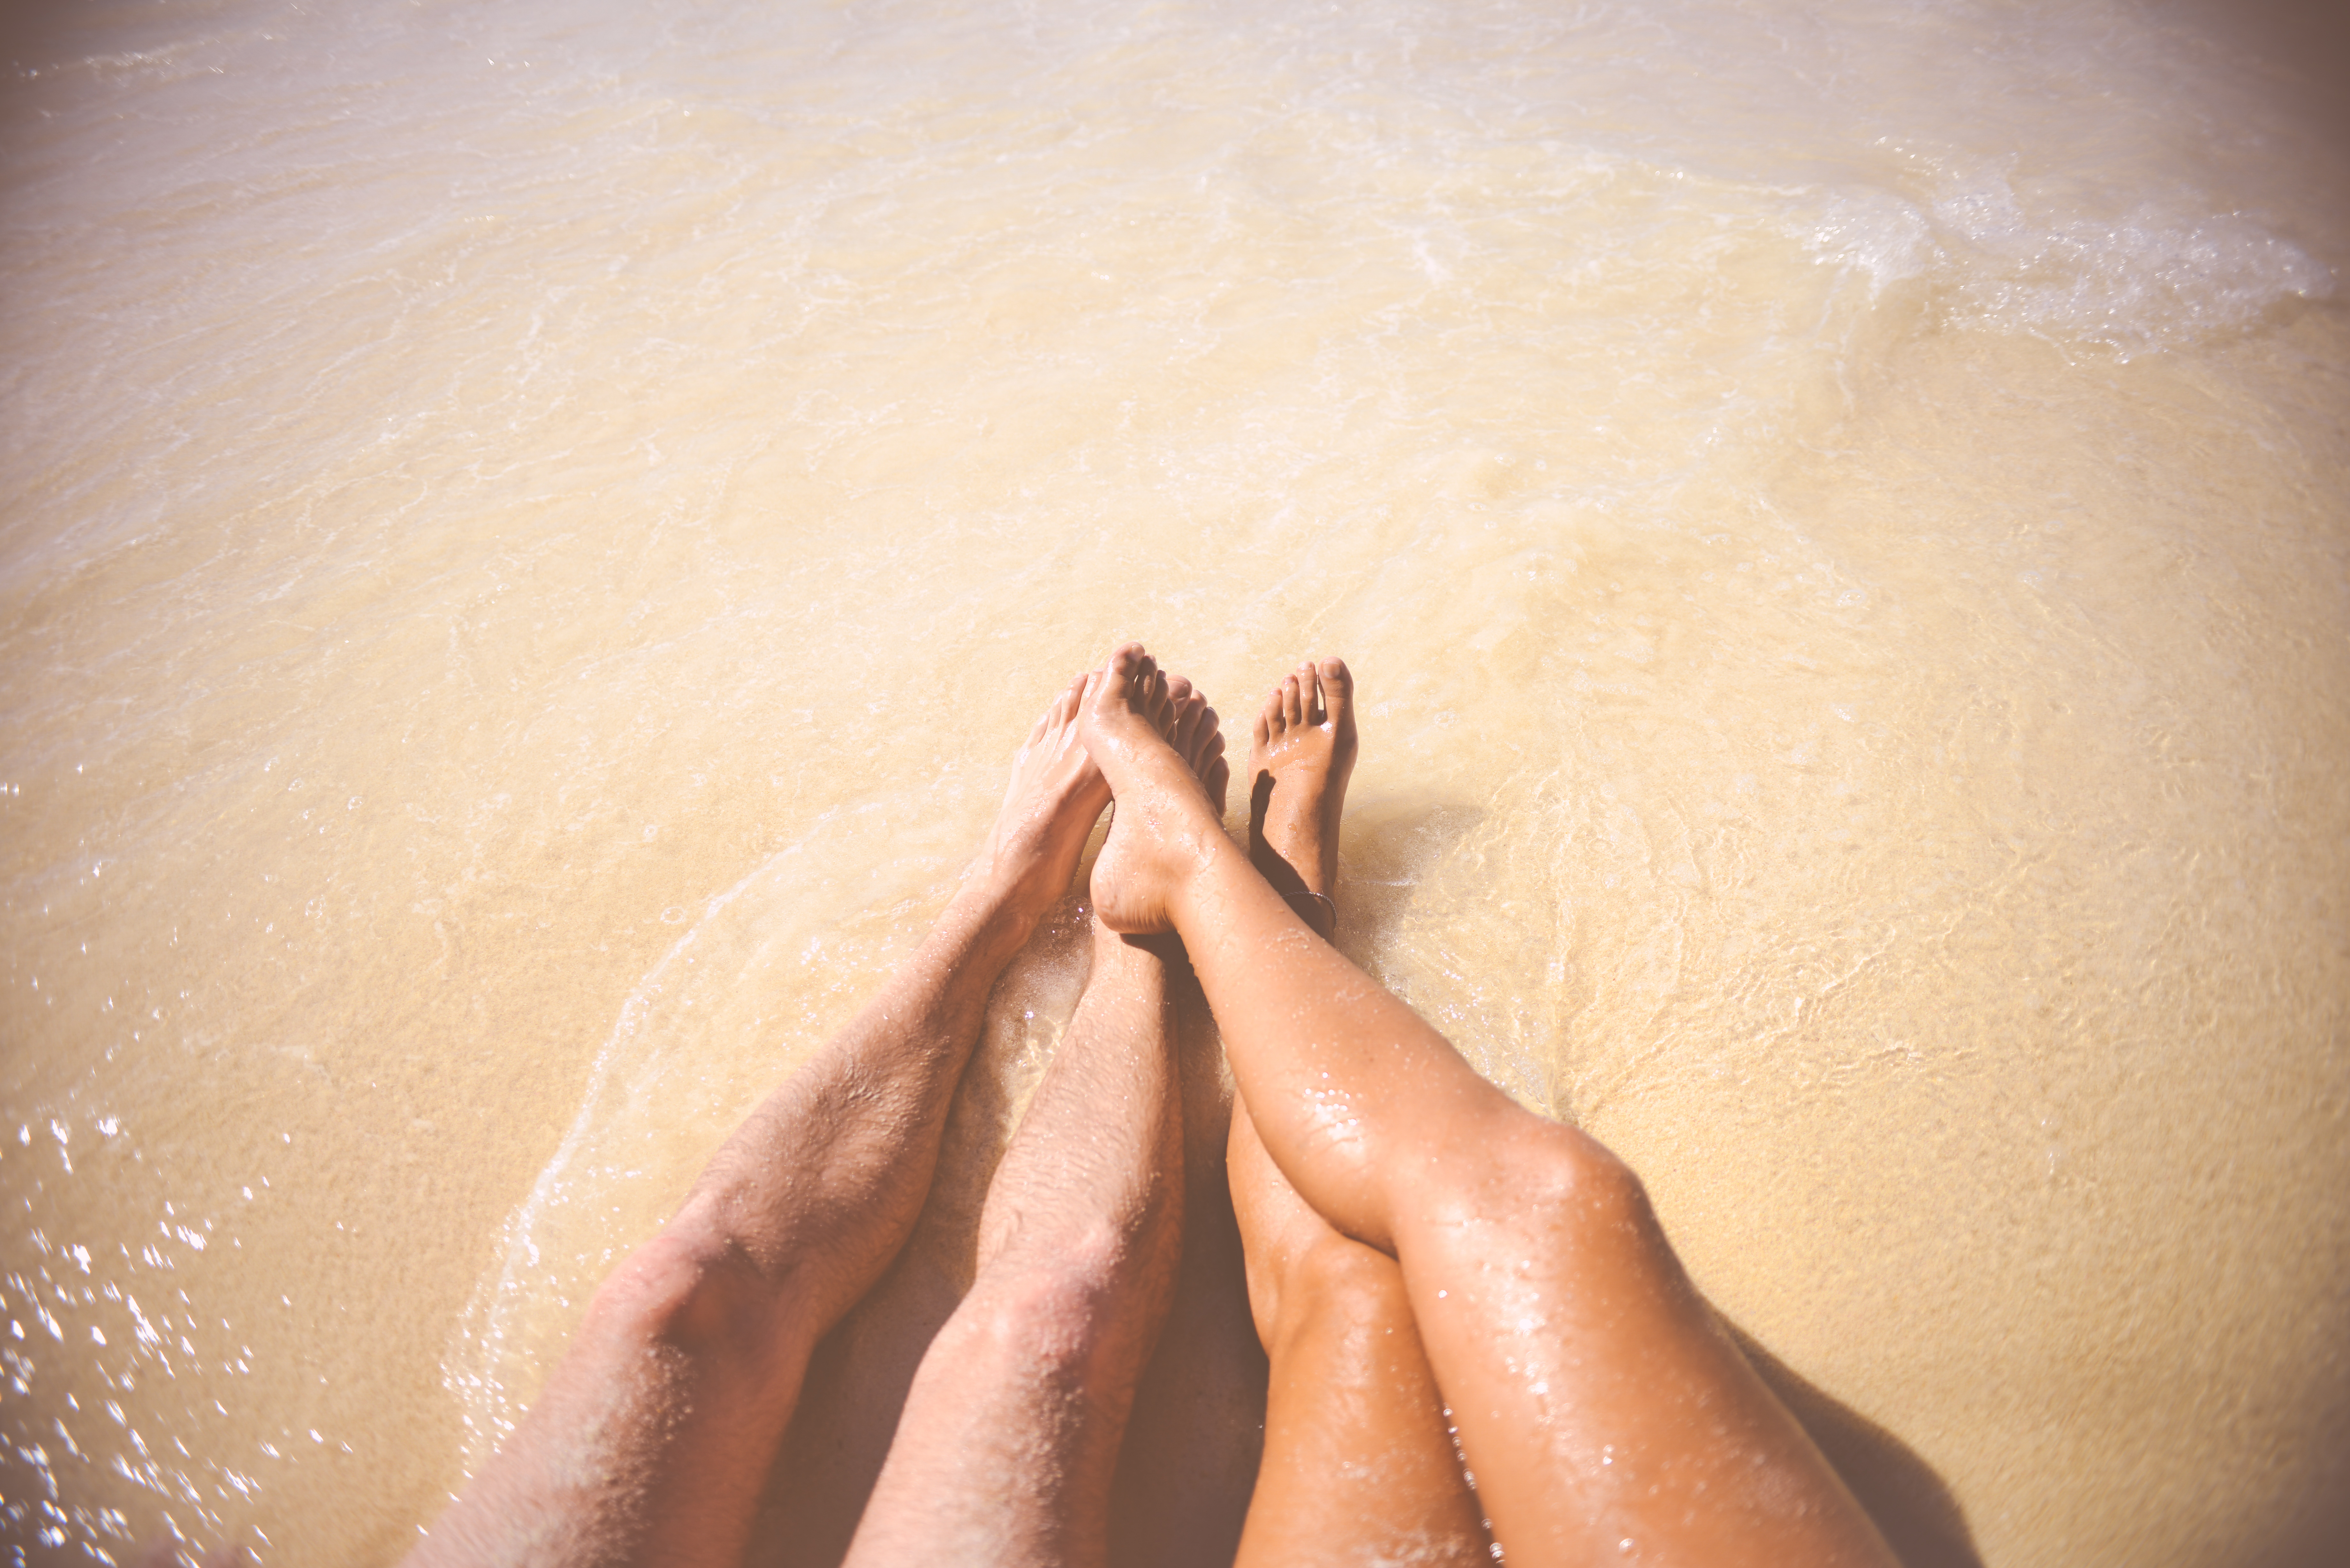
hand, beach, sea, water, sand, people, photography, wave, feet, vacation, leg, love, finger, couple, romance, romantic, leisure, close up, human body, relaxation, legs, head, pov, skin, beauty, bathing, salt water, flavor, sense, seawater